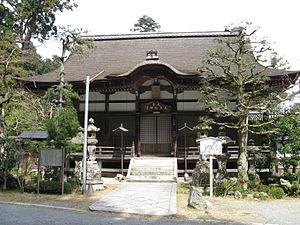
Au Japon, un chinjusha est un sanctuaire shinto qui vénère un kami tutélaire, c'est-à-dire un esprit protecteur qui garde une zone donnée, un village, un bâtiment ou un temple bouddhiste. Le palais impérial possède son sanctuaire tutélaire propre dédié aux vingt et un dieux gardiens d'Ise-jingū.